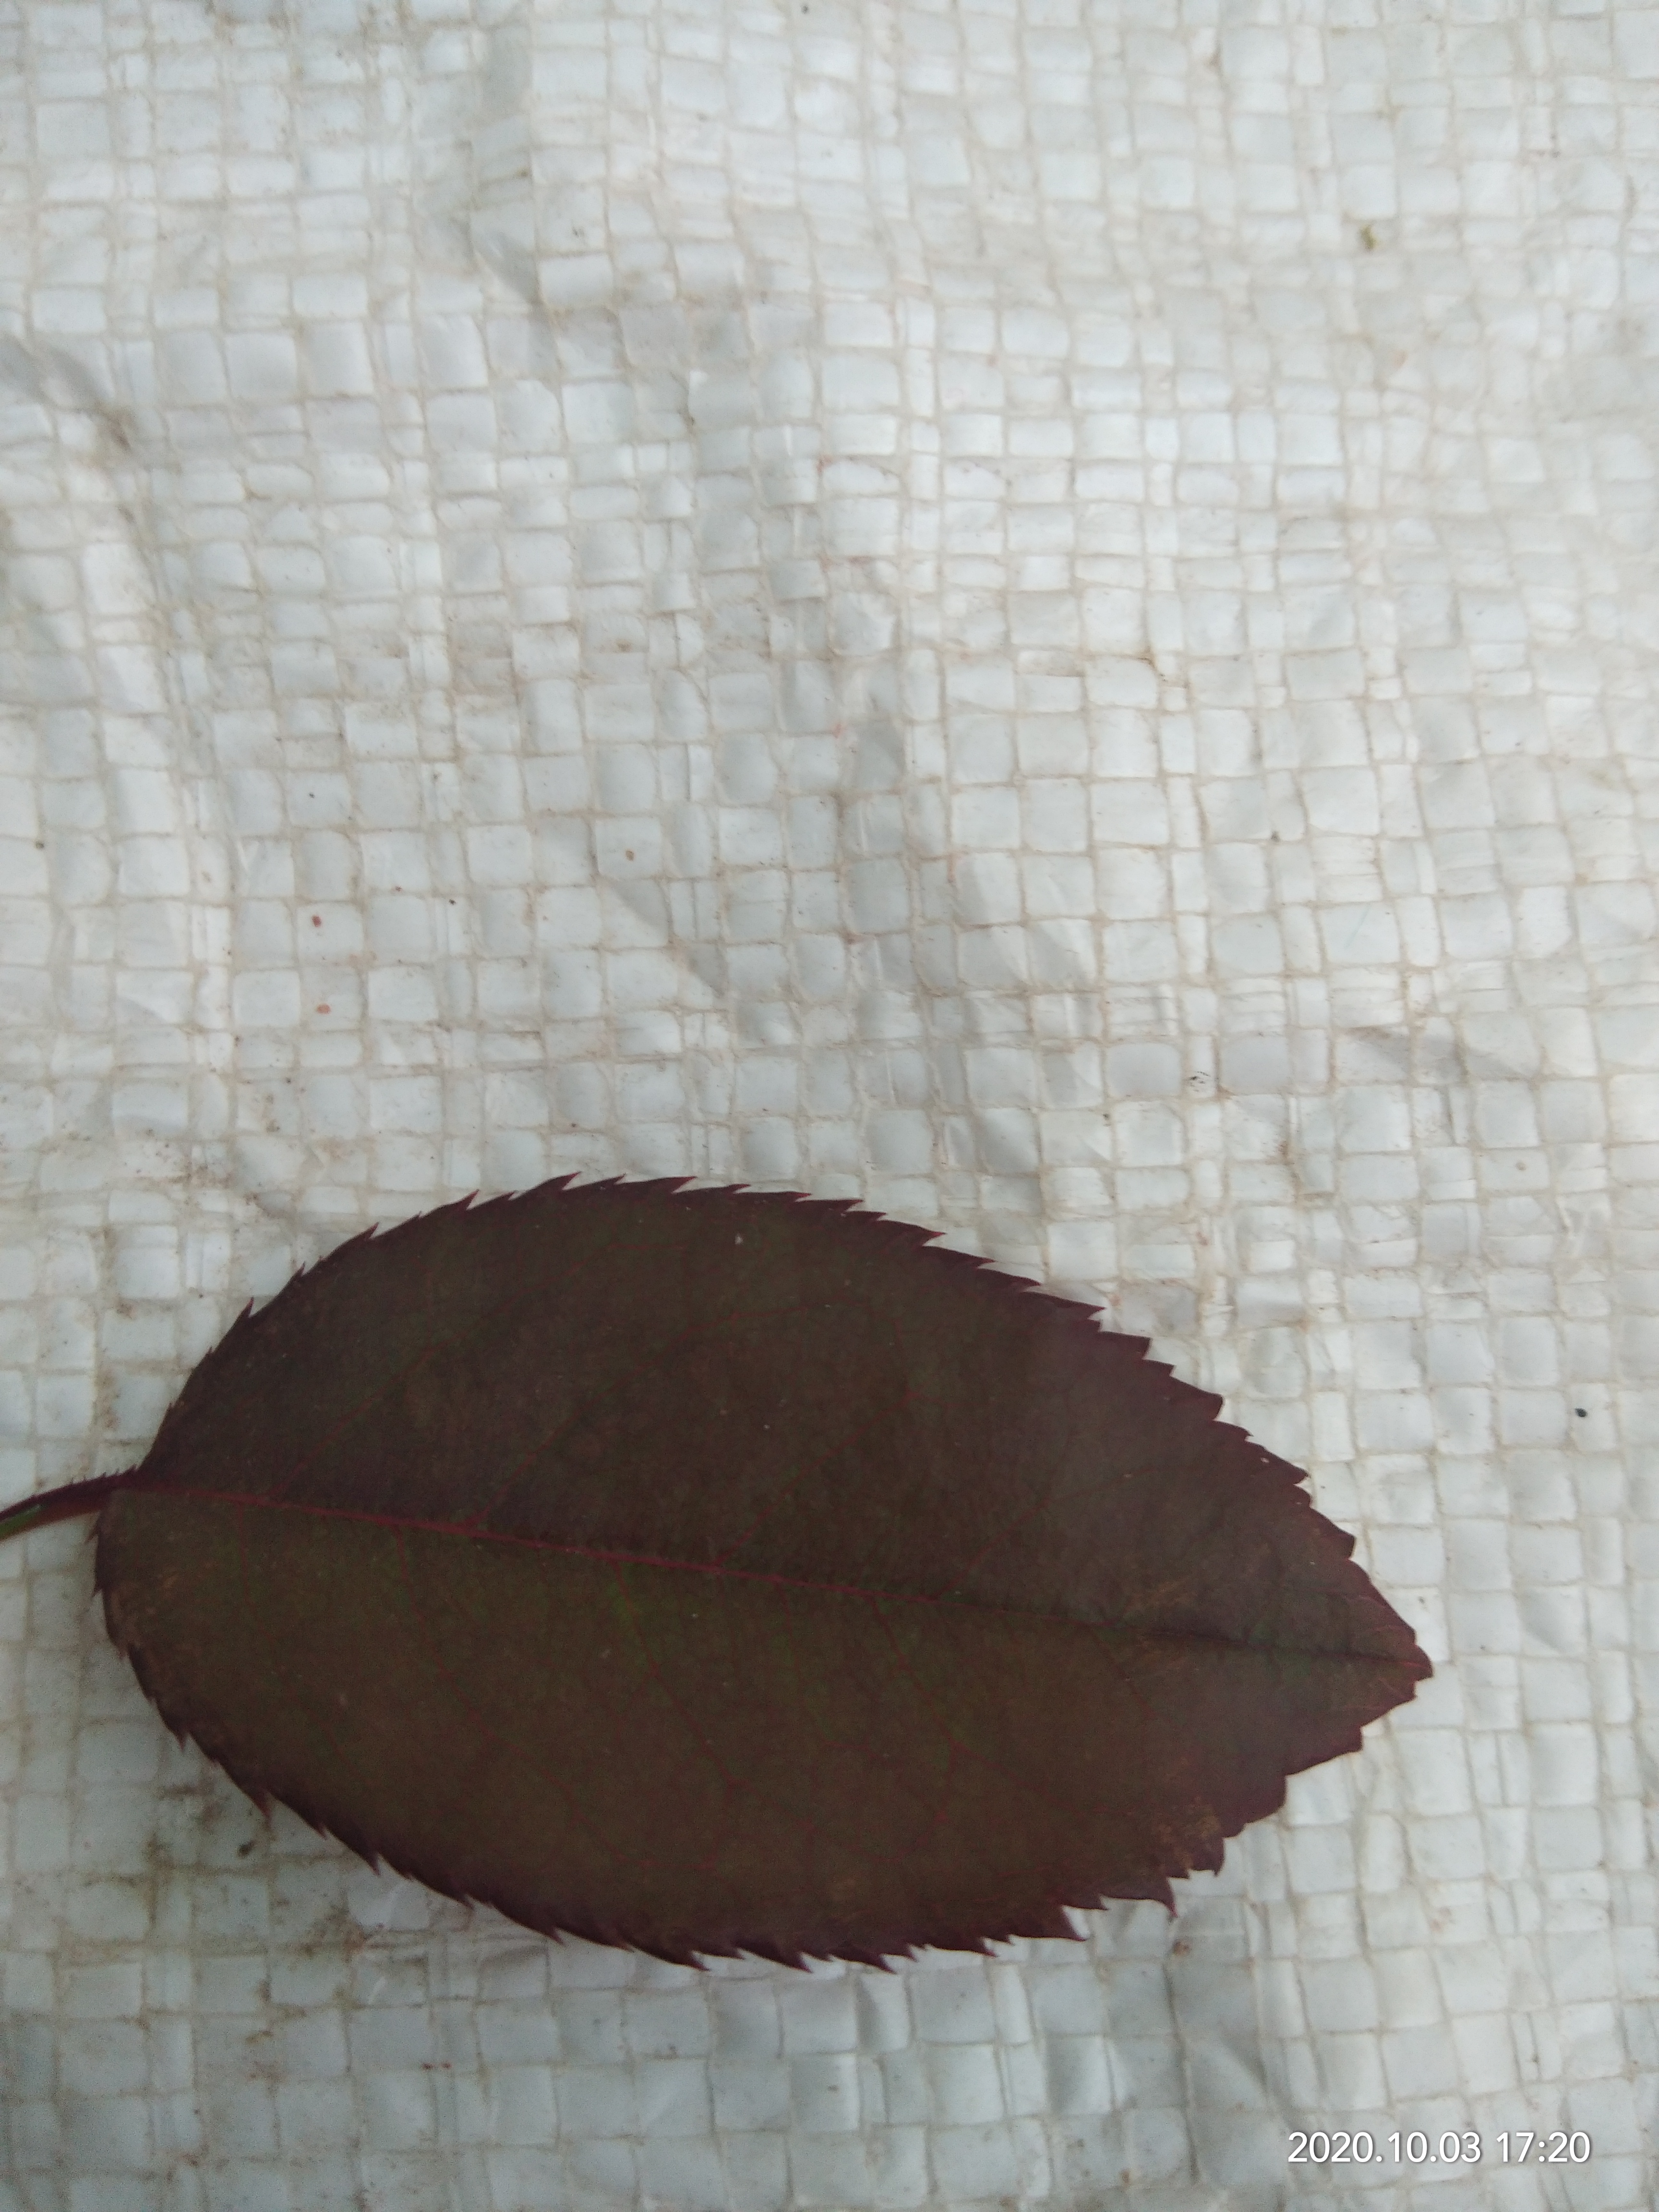
Plant: Rose